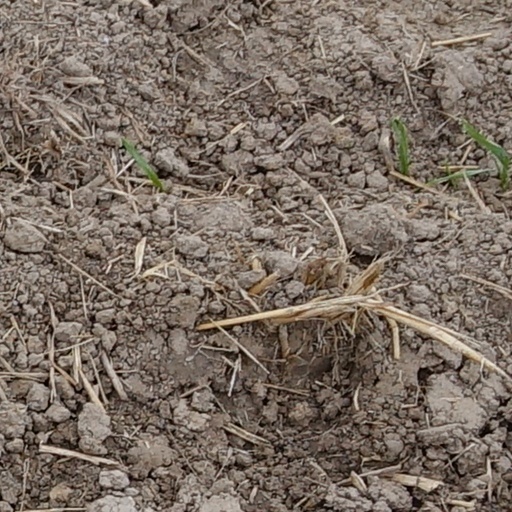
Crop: wheat